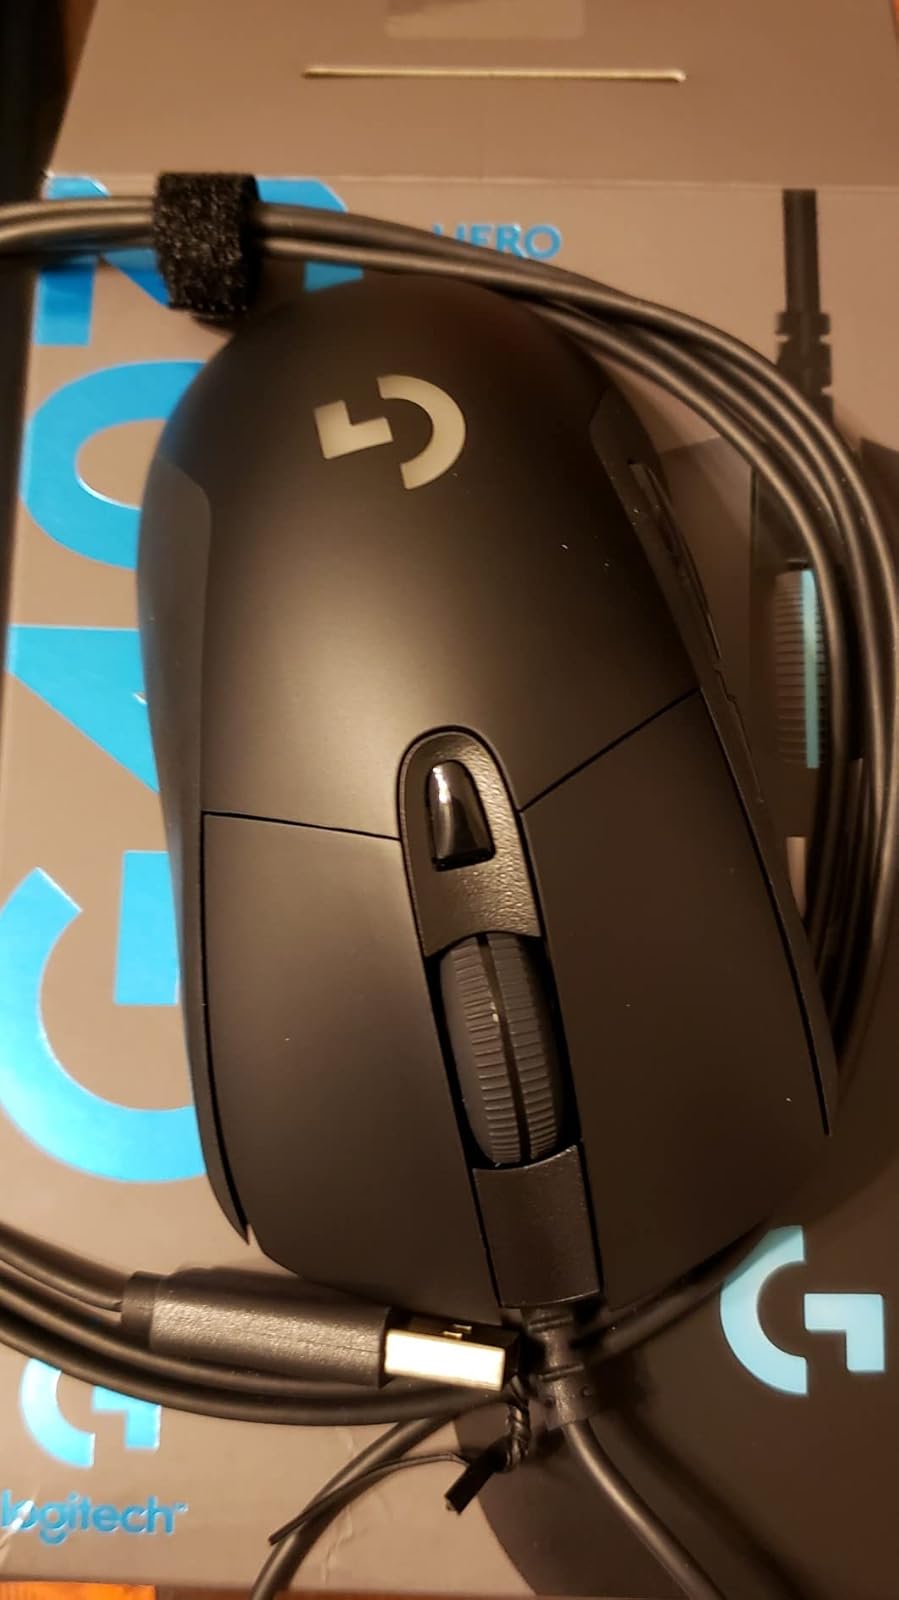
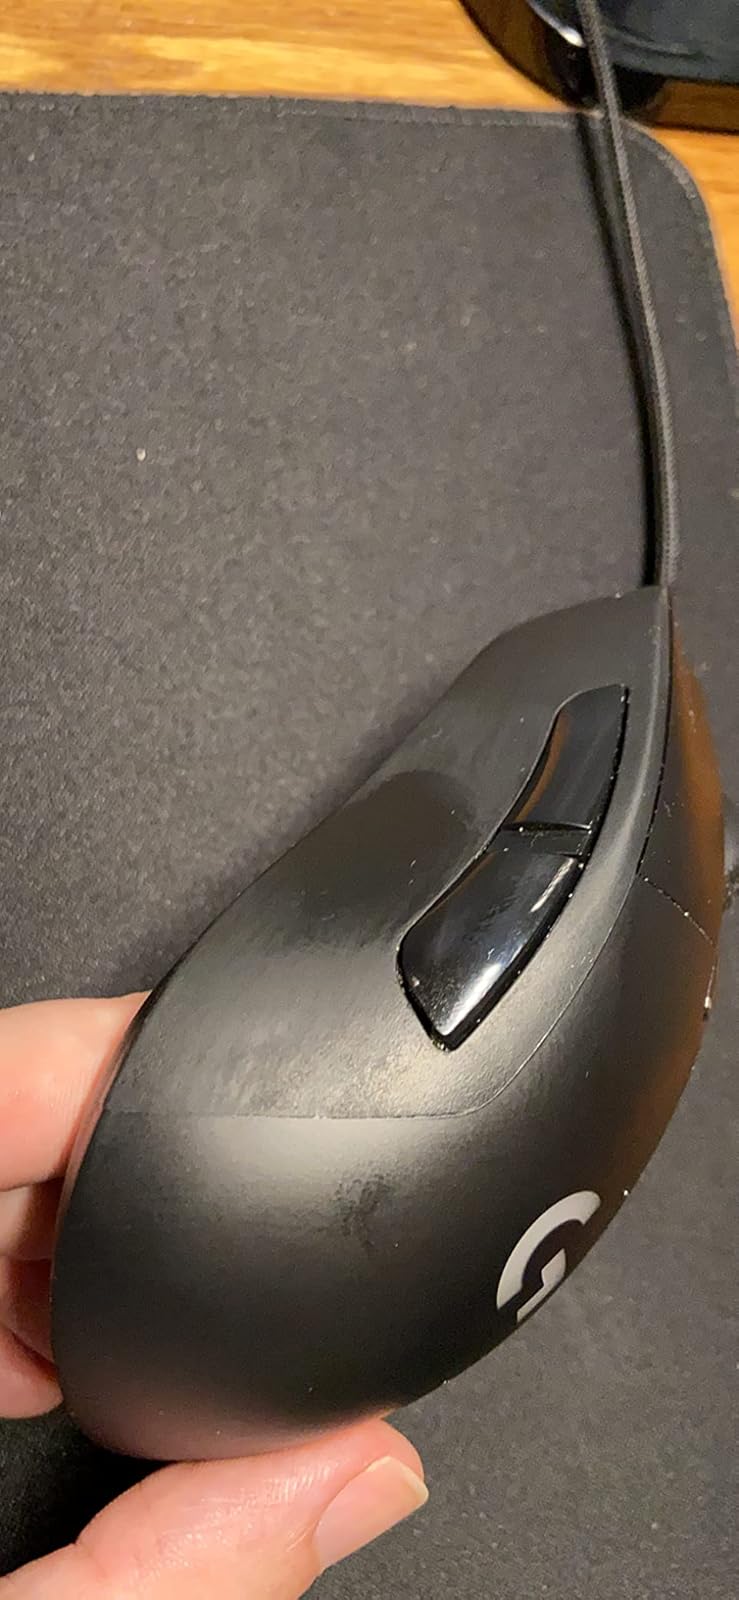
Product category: mouse
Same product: yes